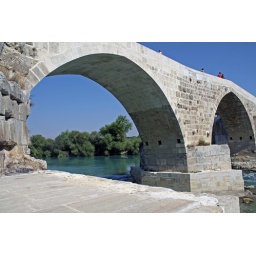
Old bridge over the Eurymedon river at Aspendos, Turkey. September 2009.